Vsevolod Bobrov

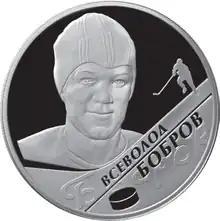
Russian commemorative coin celebrating Bobrov

Bobrov was born in Morshansk on 1 December 1922 and moved to Sestroretsk in 1925, along with his parents and two siblings. He first started to skate at the age of 5, and played bandy from a young age. He left school when he was 13 in order to work in a factory.